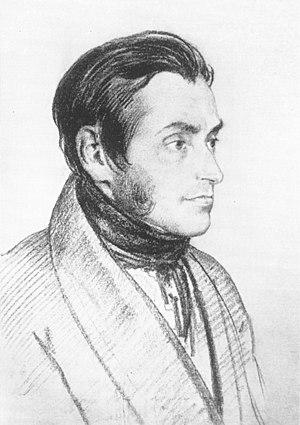
Lecteurs de journaux à Naples est un tableau du peintre russe Oreste Kiprensky, réalisé en 1831. Il appartient à la galerie Tretiakov où il est répertorié à l'inventaire sous le nᵒ 5100. Les dimensions du tableau sont de 64,5 × 78,3 cm. Le tableau est aussi appelé Lecteurs du journal, Lecteurs de journaux en Italie, Voyageurs lisant la Gazette de France et encore par d'autres noms. Le tableau est un portrait de groupe de quatre hommes, dont l'un lit le journal et les autres écoutent. La nationalité des personnages représentés varie suivants les historiens d'art qui étudient le tableau : soit ils sont désignés comme étant Russes, soit comme étant Polonais.